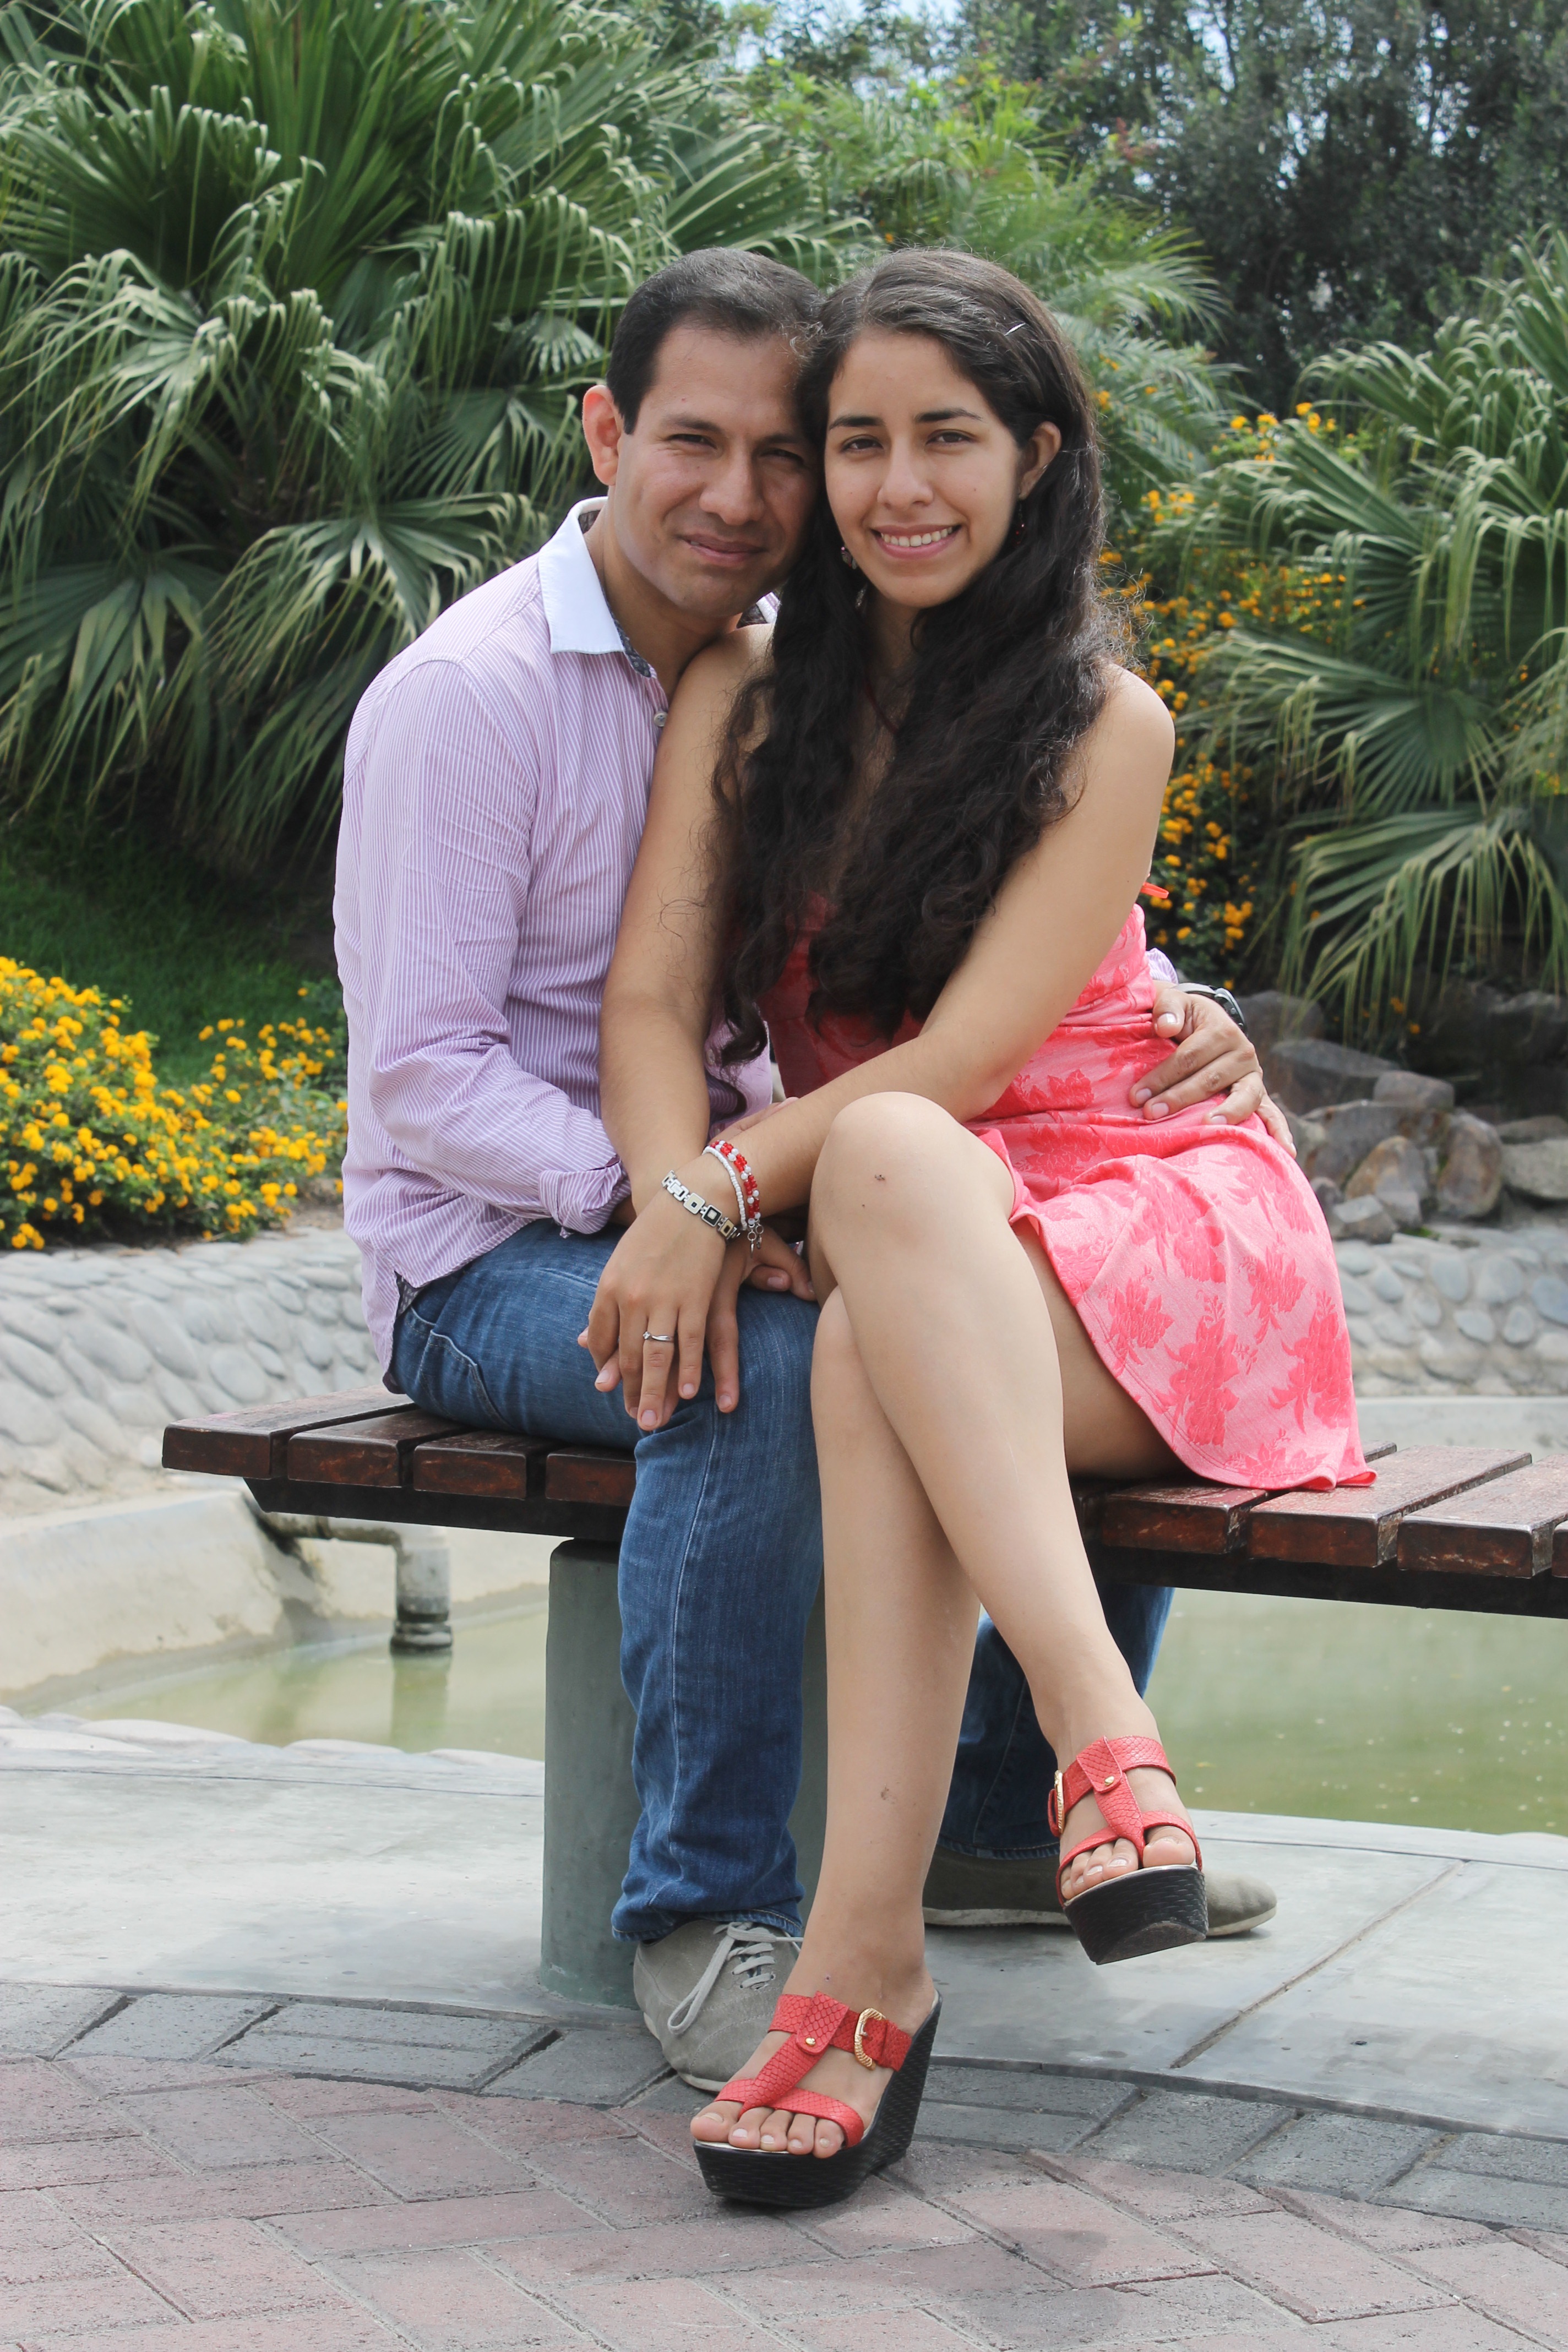
person, people, girl, woman, adventure, leg, love, portrait, model, drive, sitting, holiday, couple, romance, fashion, two, friendship, lady, wedding, smile, zen, pray, celebrate, human body, shadows, happy, happiness, hands, selfie, thigh, beauty, joy, pair, afternoon, complicity, uruguay, taking, stealth, soledad, happy couple, interaction, photo shoot, wholesale, human positions, uyuni salar